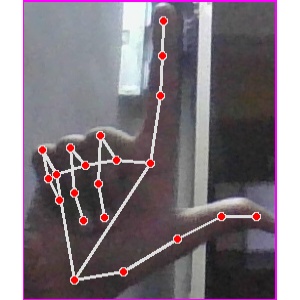
अक्षर: ल